United States corporate law

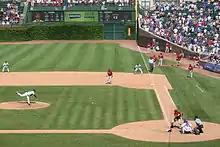
Most states follow the approach in "Shlensky v Wrigley", that directors do not only need to maximize shareholder profits. They can balance the interests of all stakeholders, as in a decision to not put in floodlights to play nighttime baseball games, in the community's interest.

On a number of issues that are seen as very significant, or where directors have incurable conflicts of interest, many states and federal legislation give shareholders specific rights to veto or approve business decisions. Generally state laws give the right for shareholders to vote on decision by the corporation to sell off "all or substantially all assets" of the corporation. However fewer states give rights to shareholder to veto political contributions made by the board, unless this is in the articles of incorporation. One of the most contentious issues is the right for shareholders to have a "say on pay" of directors. As executive pay has grown beyond inflation, while average worker wages remained stagnant, this was seen important enough to regulate in the Dodd-Frank Act of 2010 §951. This provision, however, simply introduced a non-binding vote for shareholders, though better rights can always be introduced in the articles of incorporation. While some institutional shareholders, particularly pension funds, have been active in using shareholder rights, asset managers regulated by the Investment Advisers Act of 1940 have tended to be mute in opposing corporate boards, as they are often themselves disconnected from the people whose money they are voting upon.